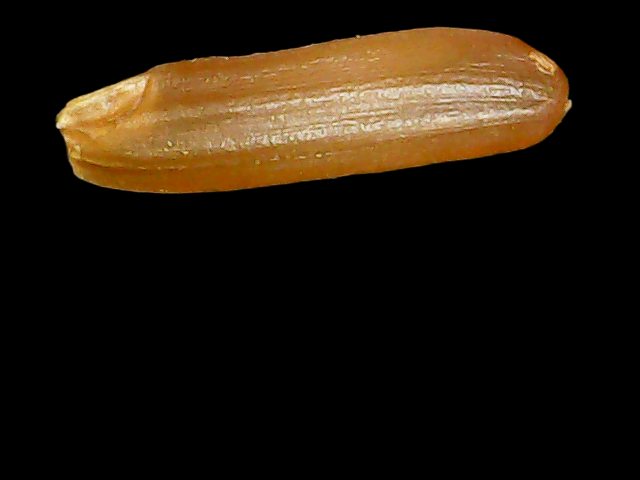
Rice variety: Binadhan20